Tyle Mill

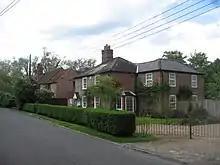
Tyle Mill cottages

Tyle Mill is a mill on the River Kennet near Sulhamstead, Berkshire, England. The mill originally produced flour; a fire in 1914 burned down the buildings and the rebuilt mill became a sawmill.